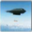
Label: airplane